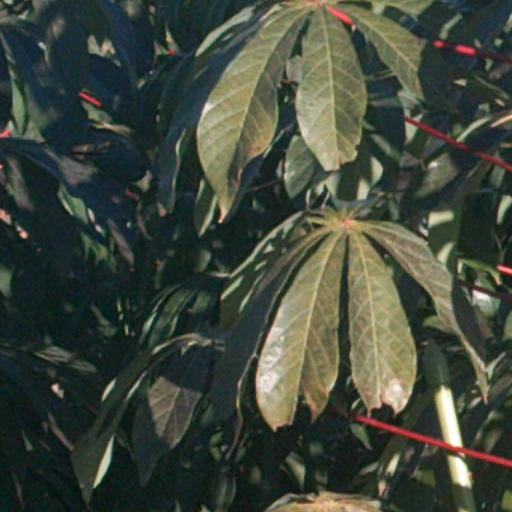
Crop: cassava